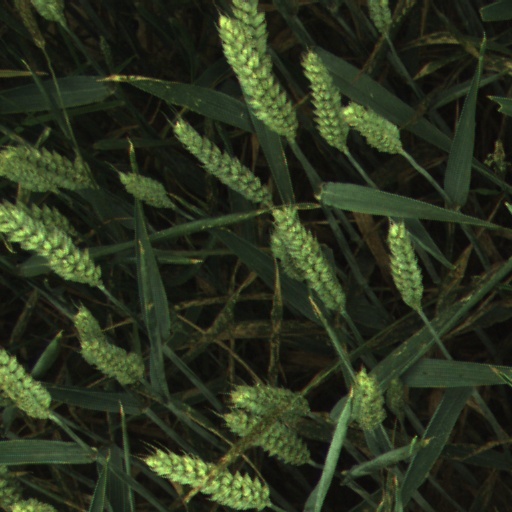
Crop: wheat